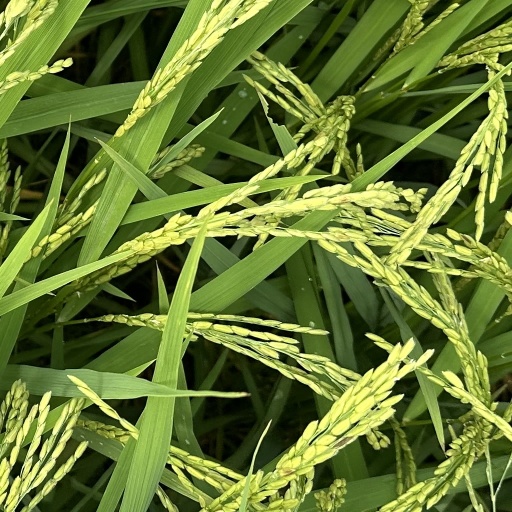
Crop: rice